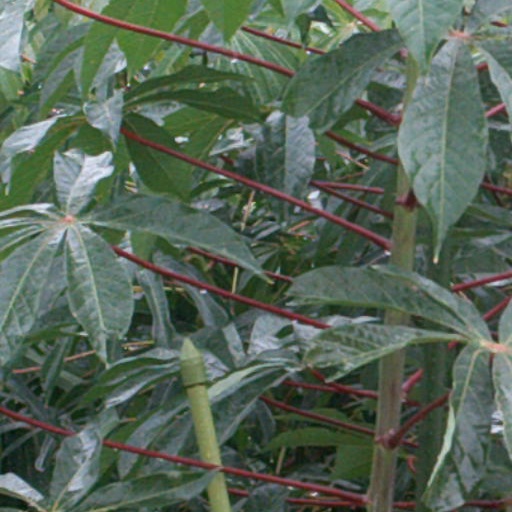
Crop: cassava